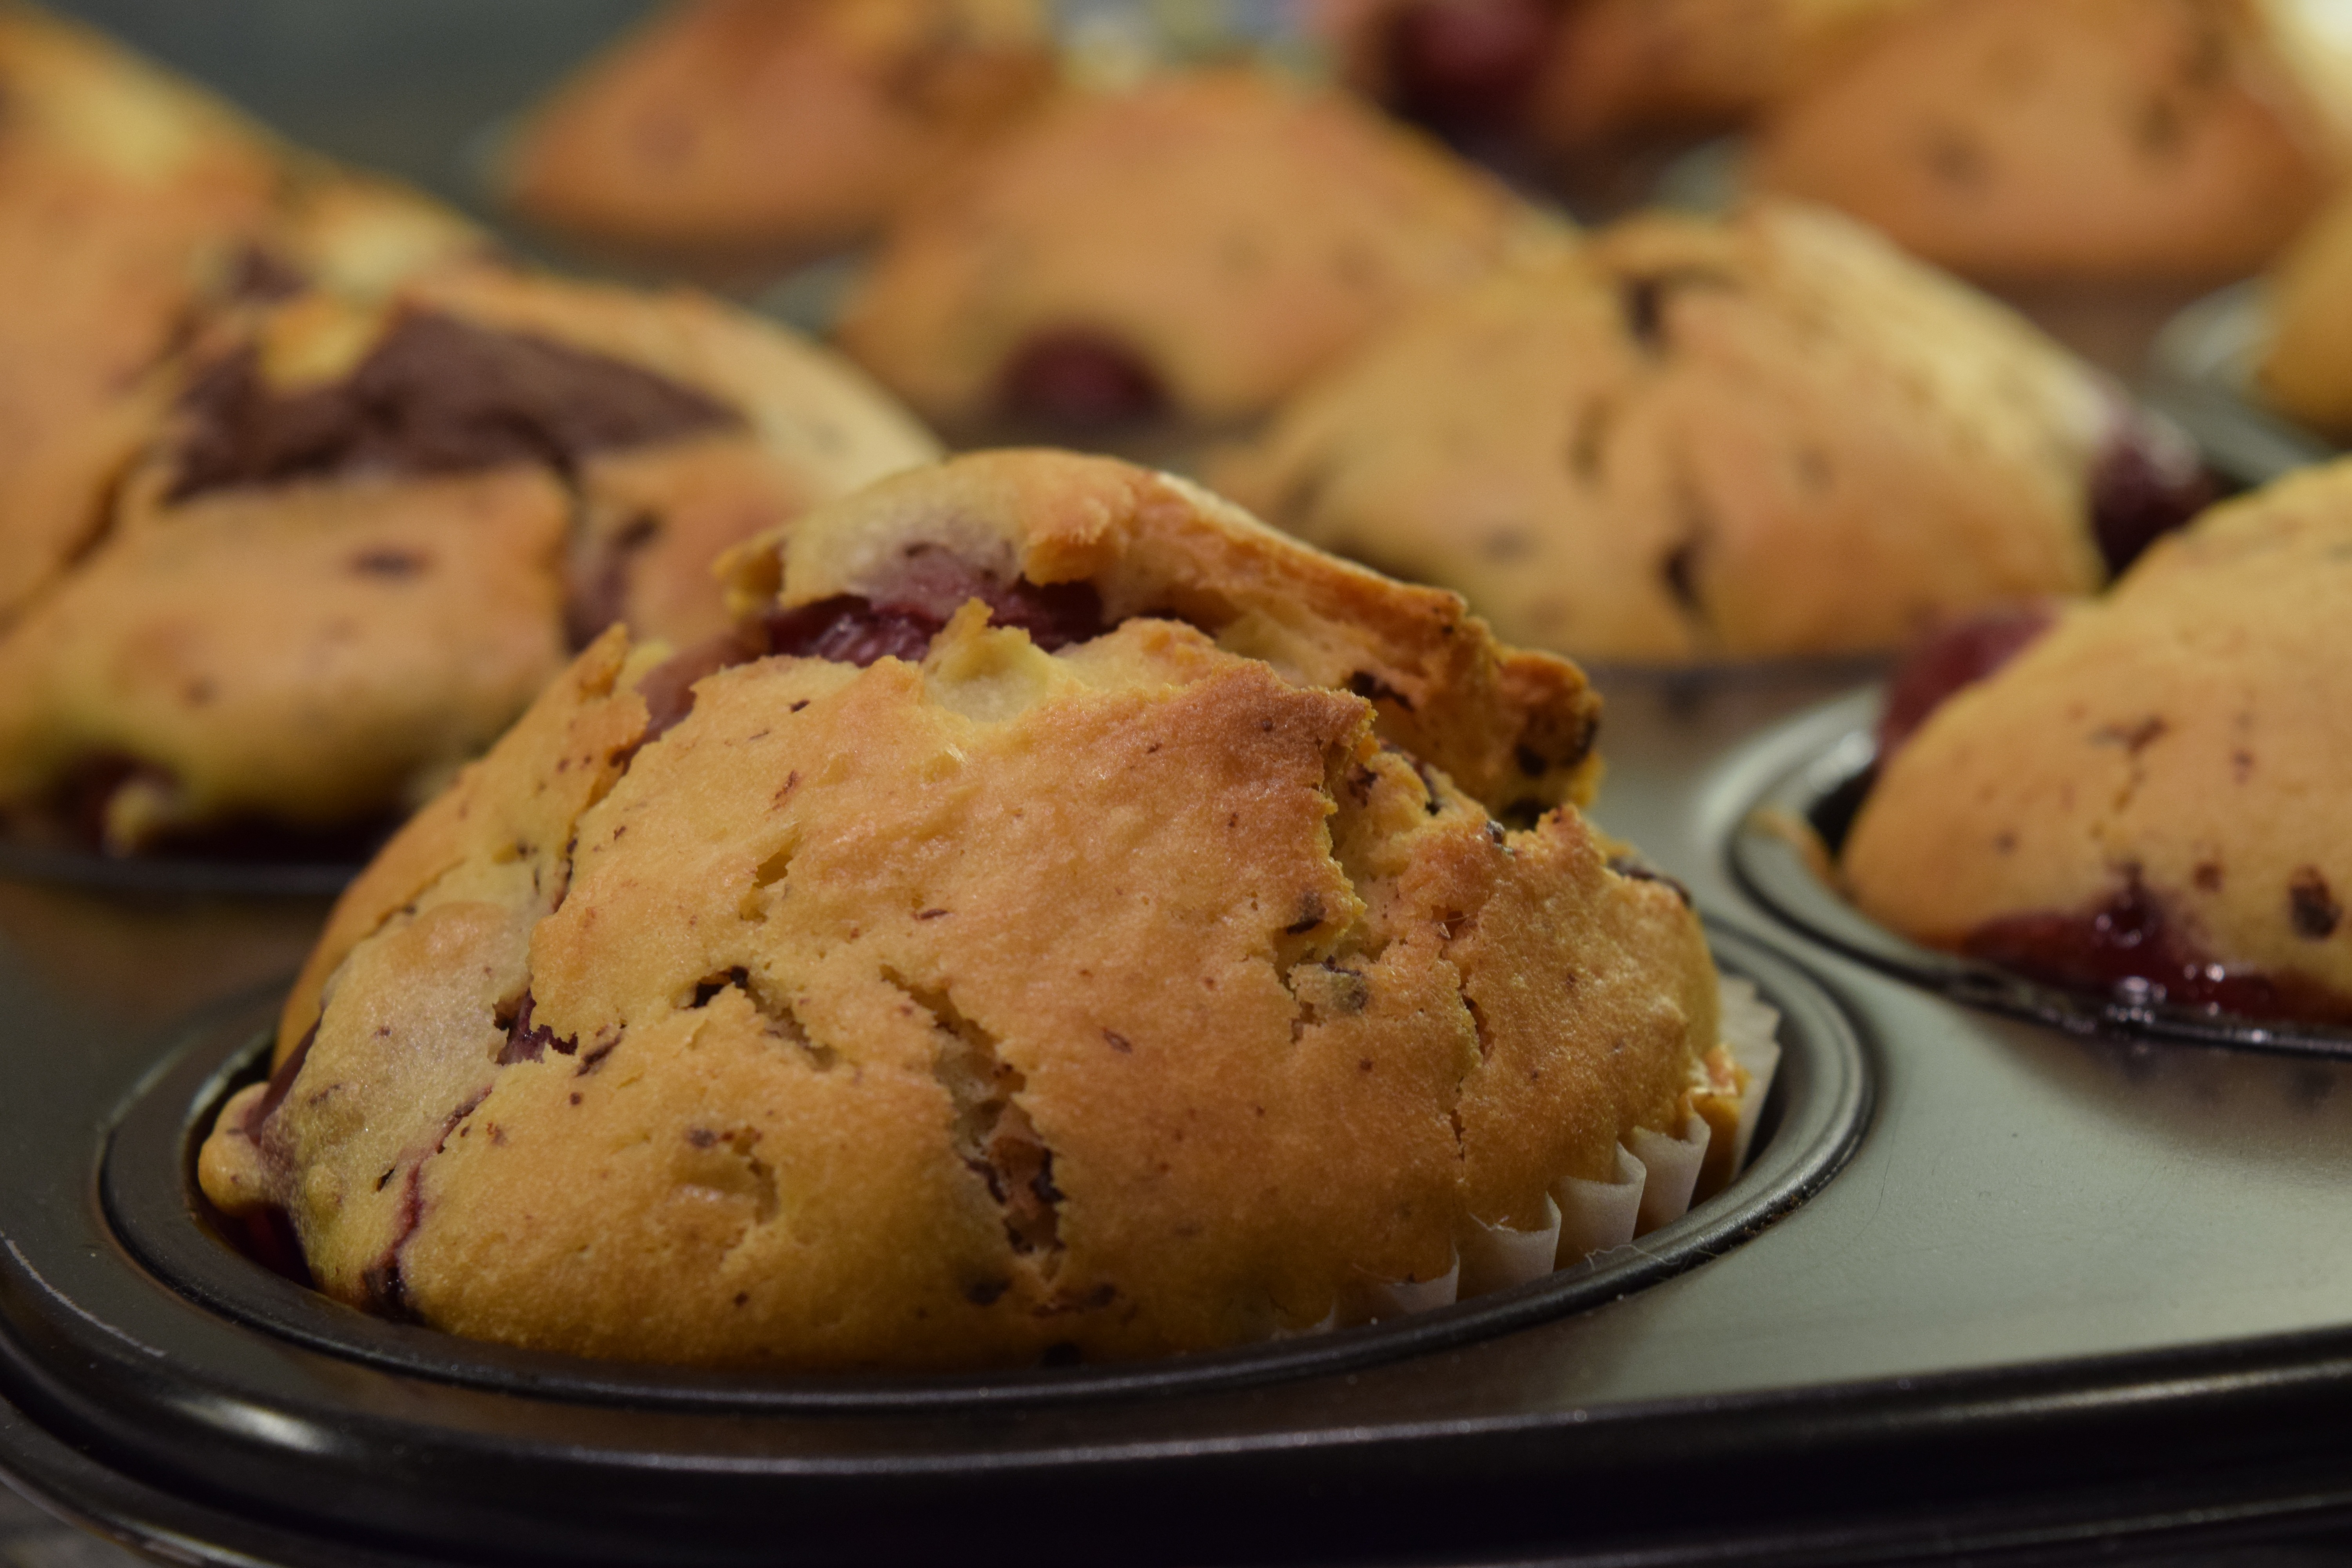
sweet, dish, meal, food, produce, breakfast, baking, cookie, dessert, eat, delicious, cake, chocolate chip cookie, muffin, bake, pastries, frisch, scone, baked goods, cherry muffin, snack food, cookies and crackers